Teltow Canal

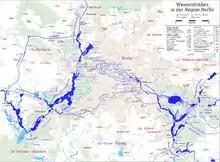
Map of waterways in the Berlin region, with the Teltow Canal slightly below the centre

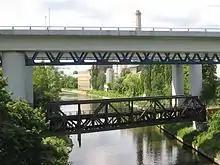
Rail and motorway bridges over the canal

The Teltow Canal, also known as the in German, is a canal to the south of Berlin, the capital city of Germany. The canal lies in both the states of Berlin and Brandenburg, and at points forms the boundary between the two. It takes its name from the region of Teltow and town of Teltow which lie on its course. The canal was constructed between 1900 and 1906, when it was opened by Wilhelm II.